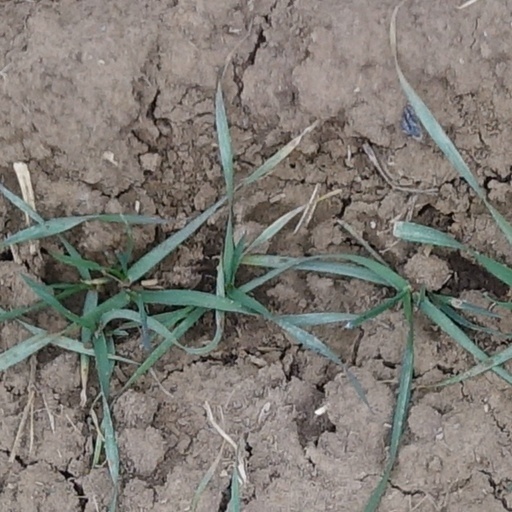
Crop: wheat